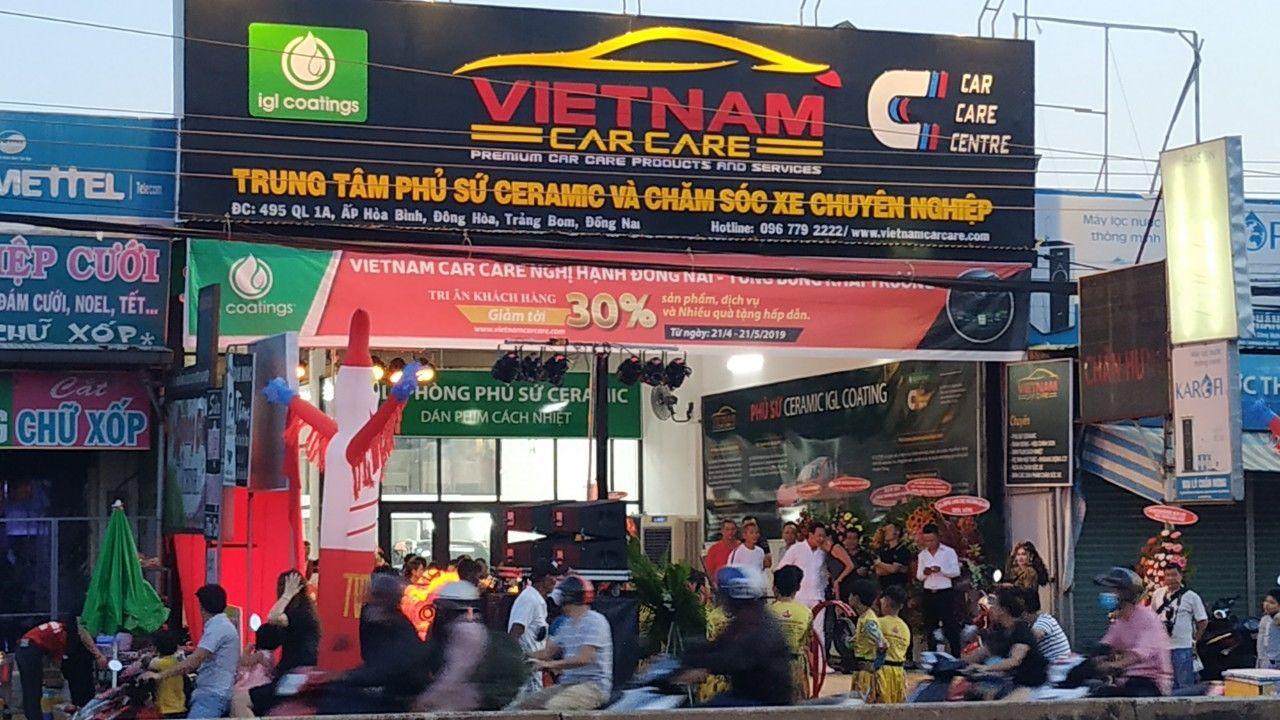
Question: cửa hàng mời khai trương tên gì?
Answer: cửa hàng tên vietnam carcare